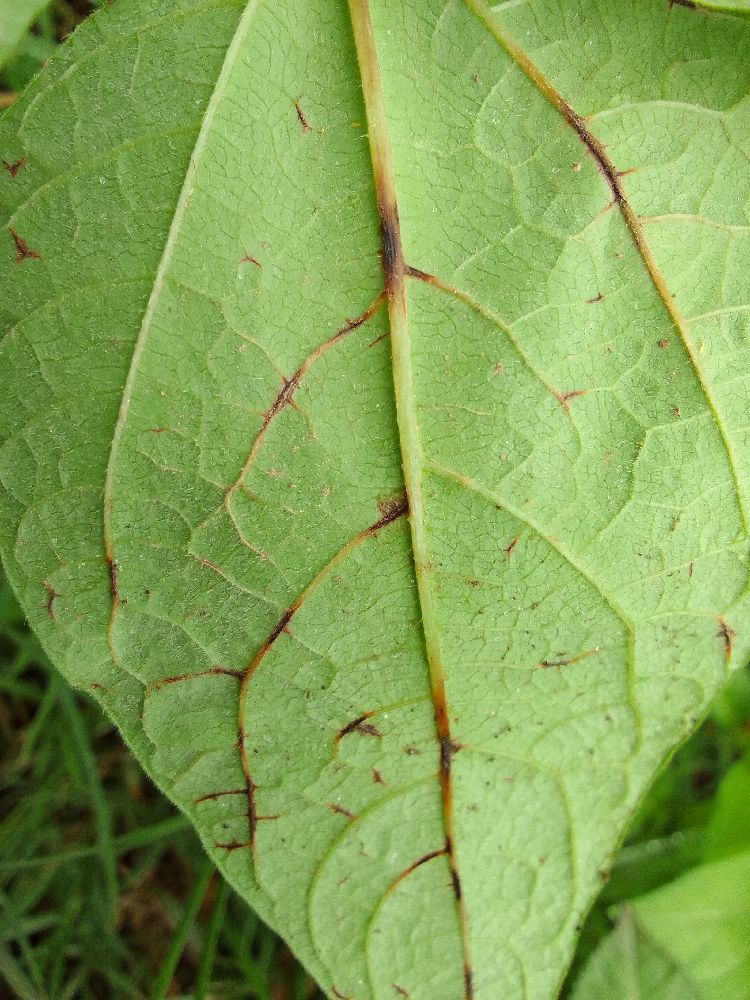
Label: anthracnose